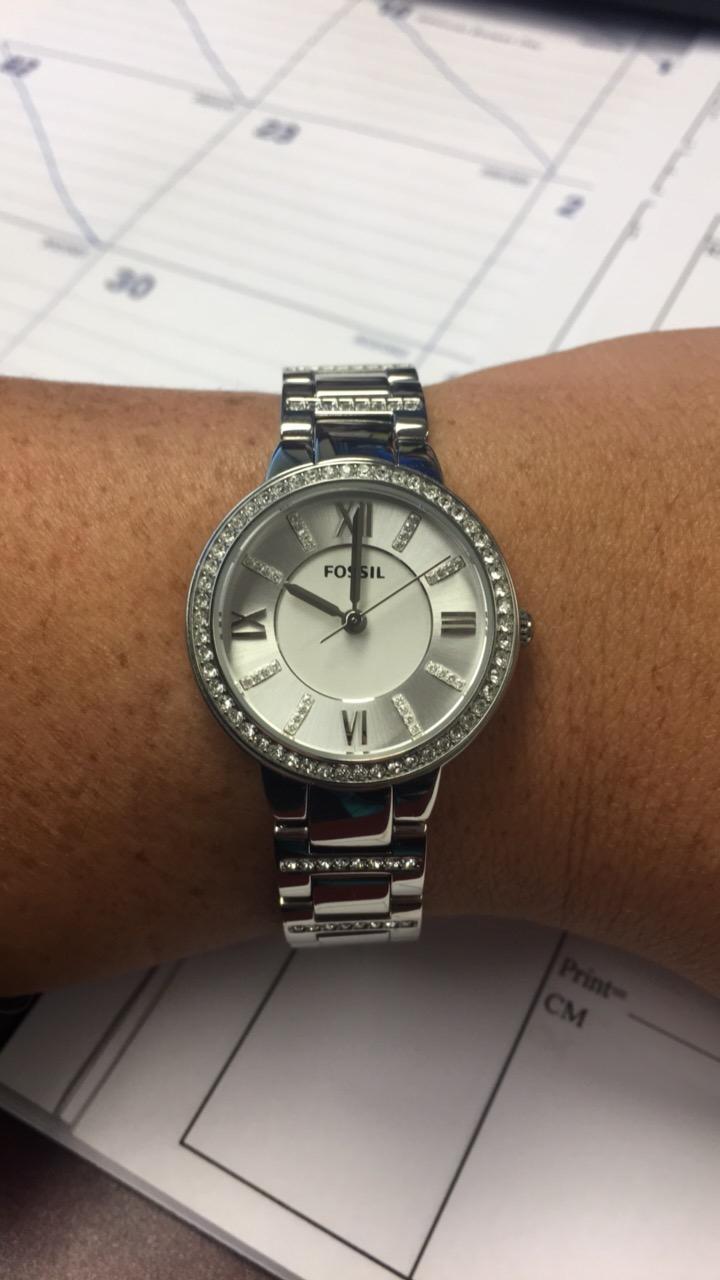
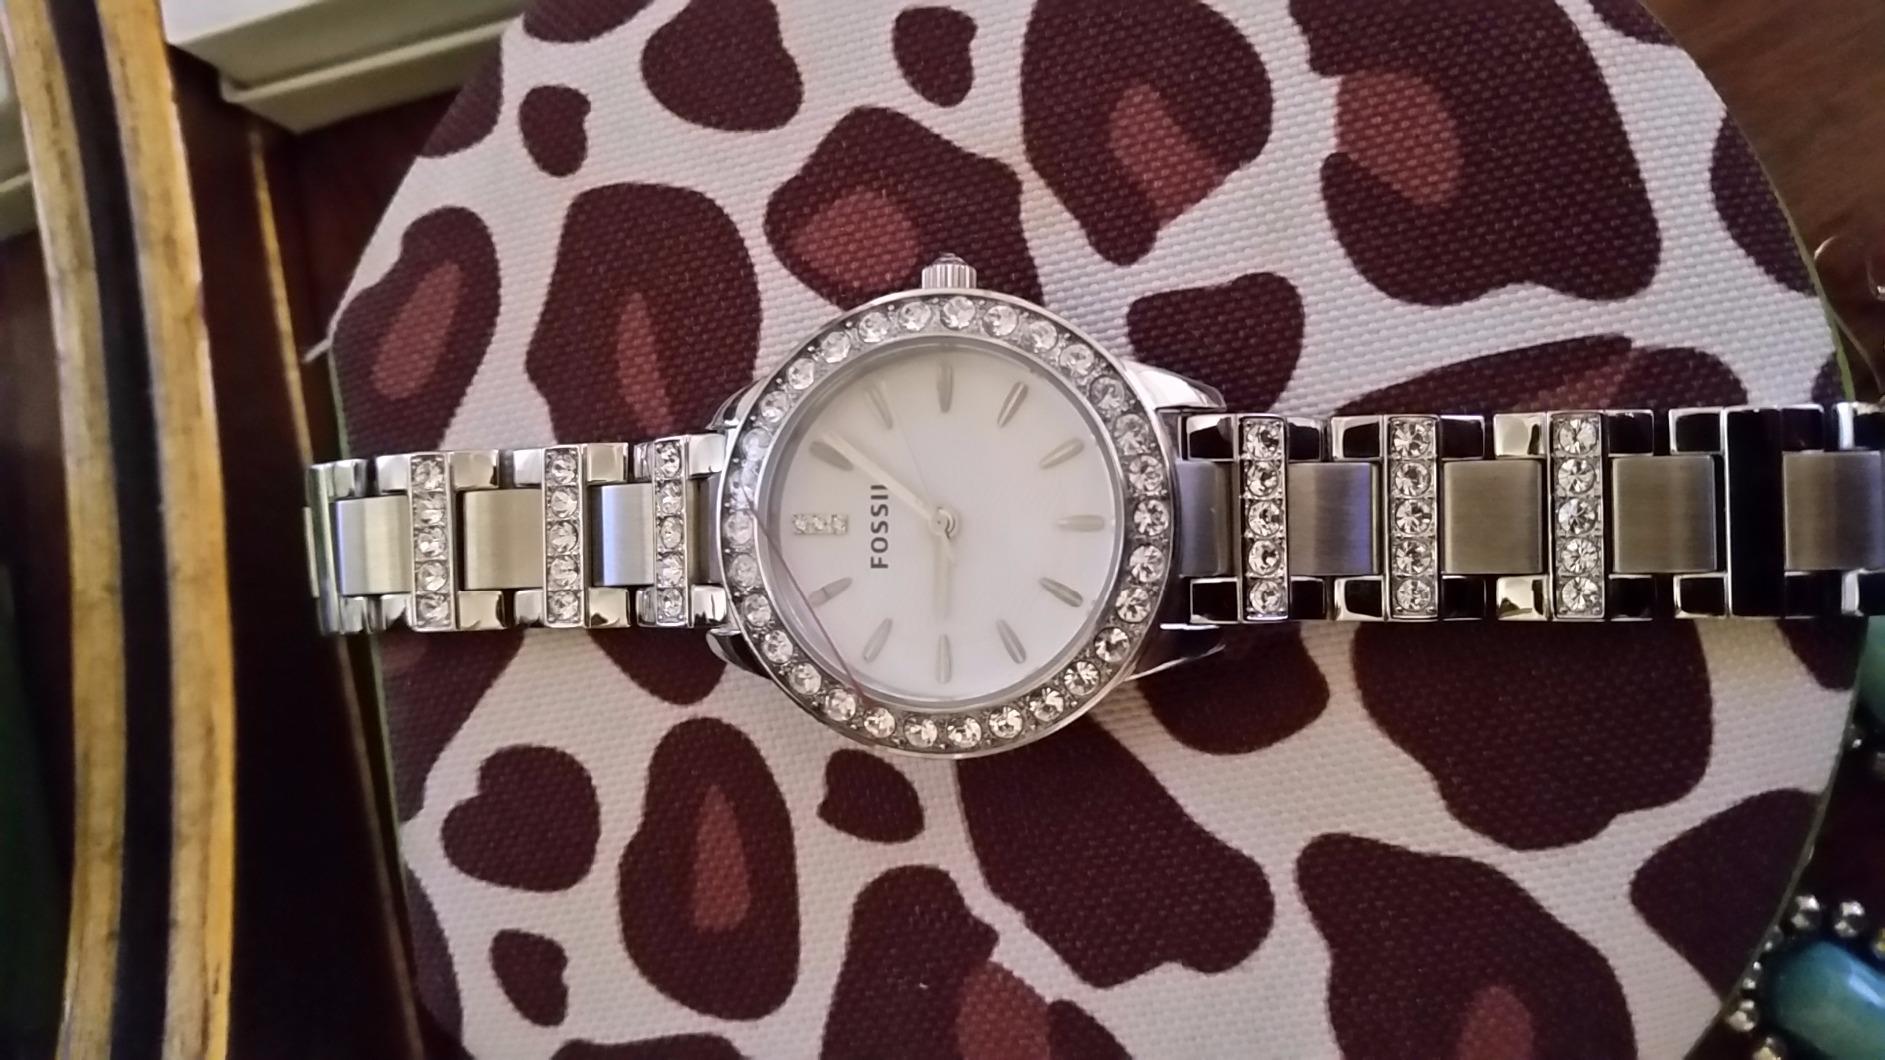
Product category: accessories_watch
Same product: no